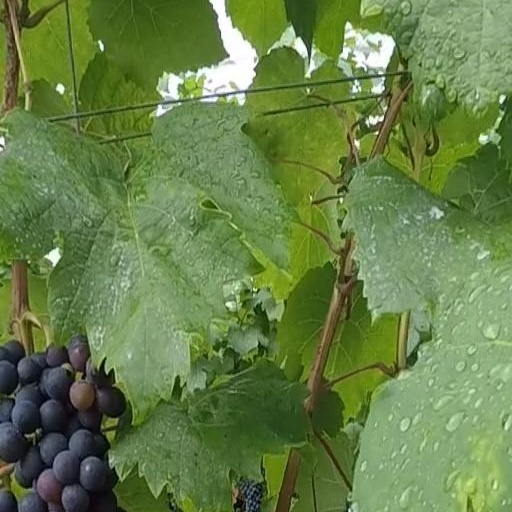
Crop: grape